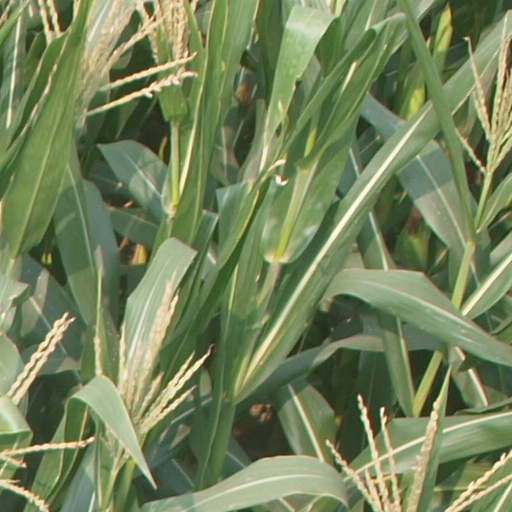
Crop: maize; corn